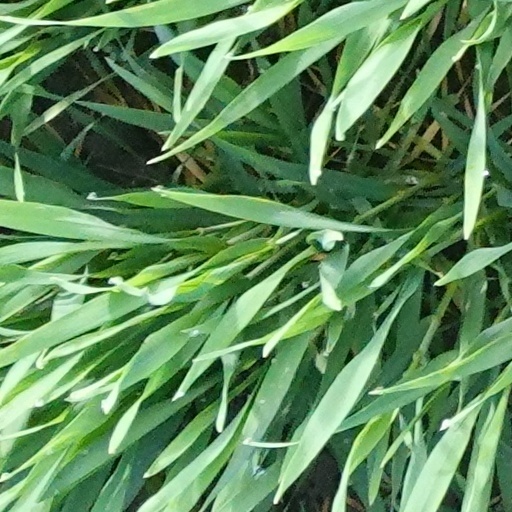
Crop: wheat